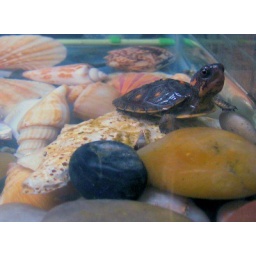
Baby box turtle on pebbles and sea shells in aquarium